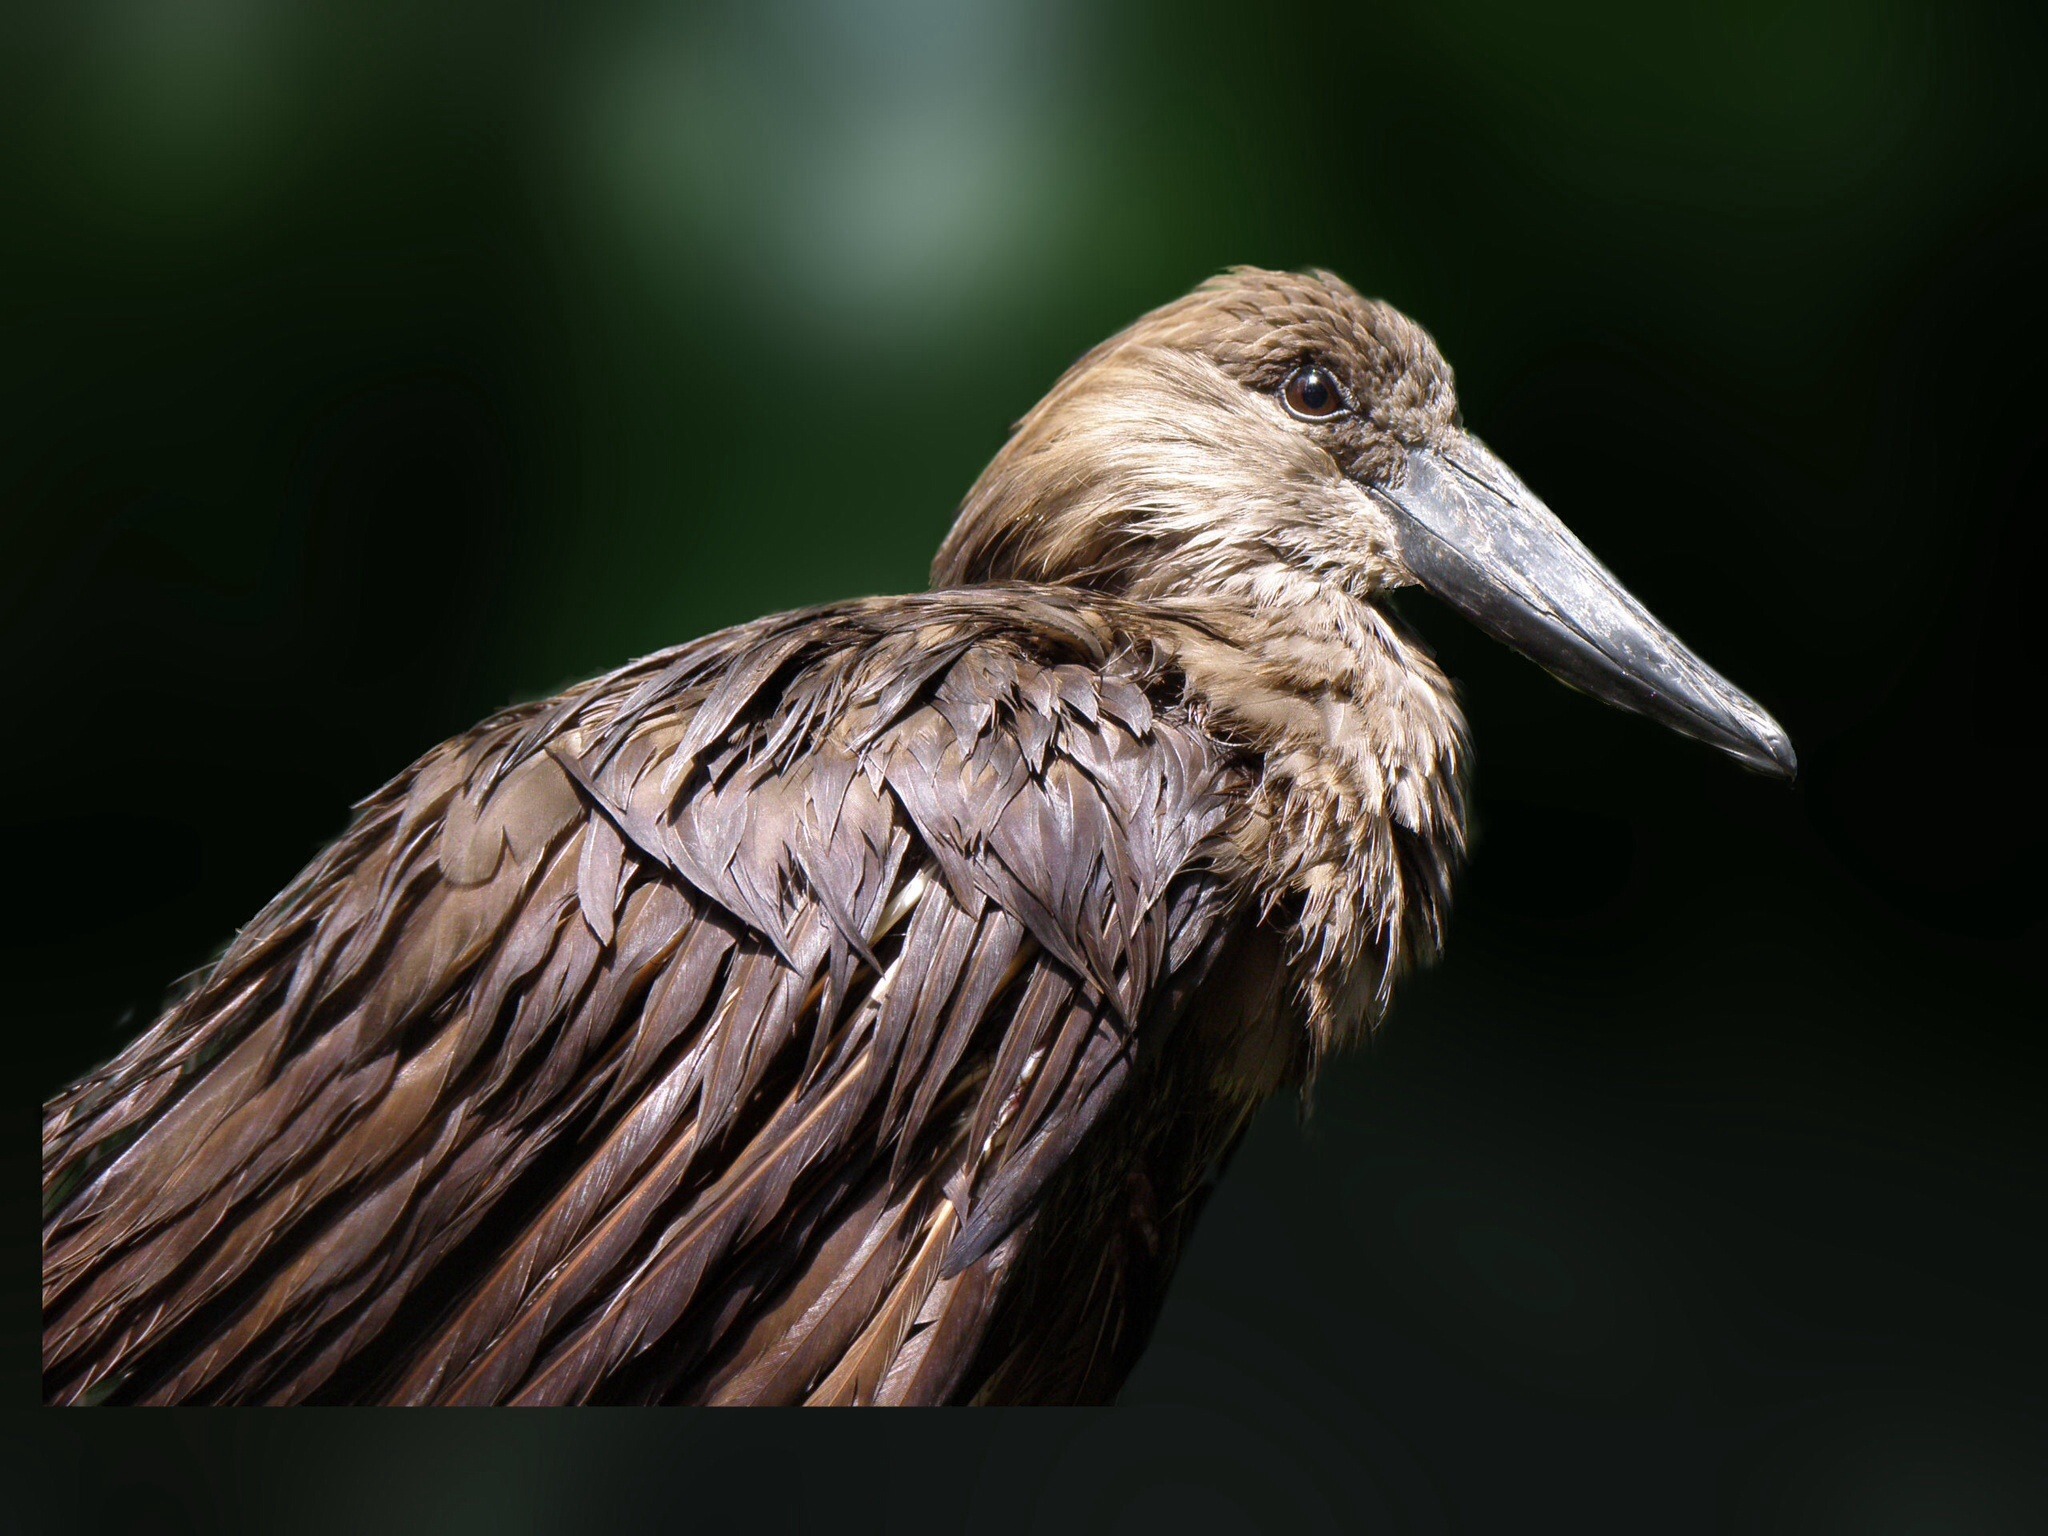
nature, outdoor, wilderness, bird, wing, animal, fly, wildlife, wild, beak, mammal, freedom, feather, avian, fauna, majestic, close up, wings, vertebrate, creature, perching bird, accipitriformes